Babymother

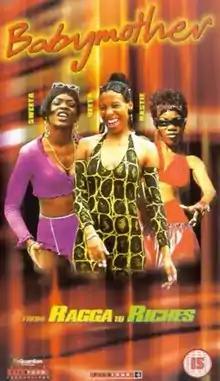

Babymother is a 1998 British musical comedy drama film directed by Julian Henriques and released by Channel Four Films. It is considered to be the first Black British musical and captures the British Caribbean dancehall cultural scene of London. "Babymother" was also one of the few British musicals of its period.